Votive crown

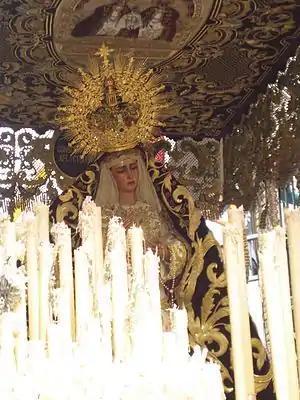
One of many crowned statues of the Virgin Mary carried in the processions of Holy Week in Seville.

In England, a later medieval source says that King Canute gave a, or "his", crown to be placed on or over ("super caput") the head of the rood, or large crucifix, in Winchester Cathedral (other notables decorated statues with their jewellery or a sword). The "Anglo-Saxon Chronicle" records that Hereward the Wake's men looted a solid gold crown from the head of the rood on the main altar of Peterborough Cathedral in 1070. The Romanesque period saw the height of crowned images of Christ, who is often shown wearing a crown on the cross in wood and metal figures, and manuscript illuminations, and also the introduction of crowned images of the Virgin Mary in the West, as the concept of Mary as Queen of Heaven became increasingly prominent.